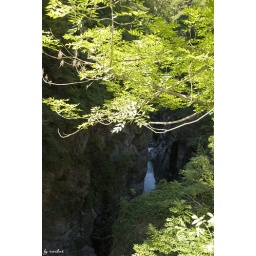
The St. Anna abyss was cut out in mountain by the river Cannobino in the valley of Cannobino.